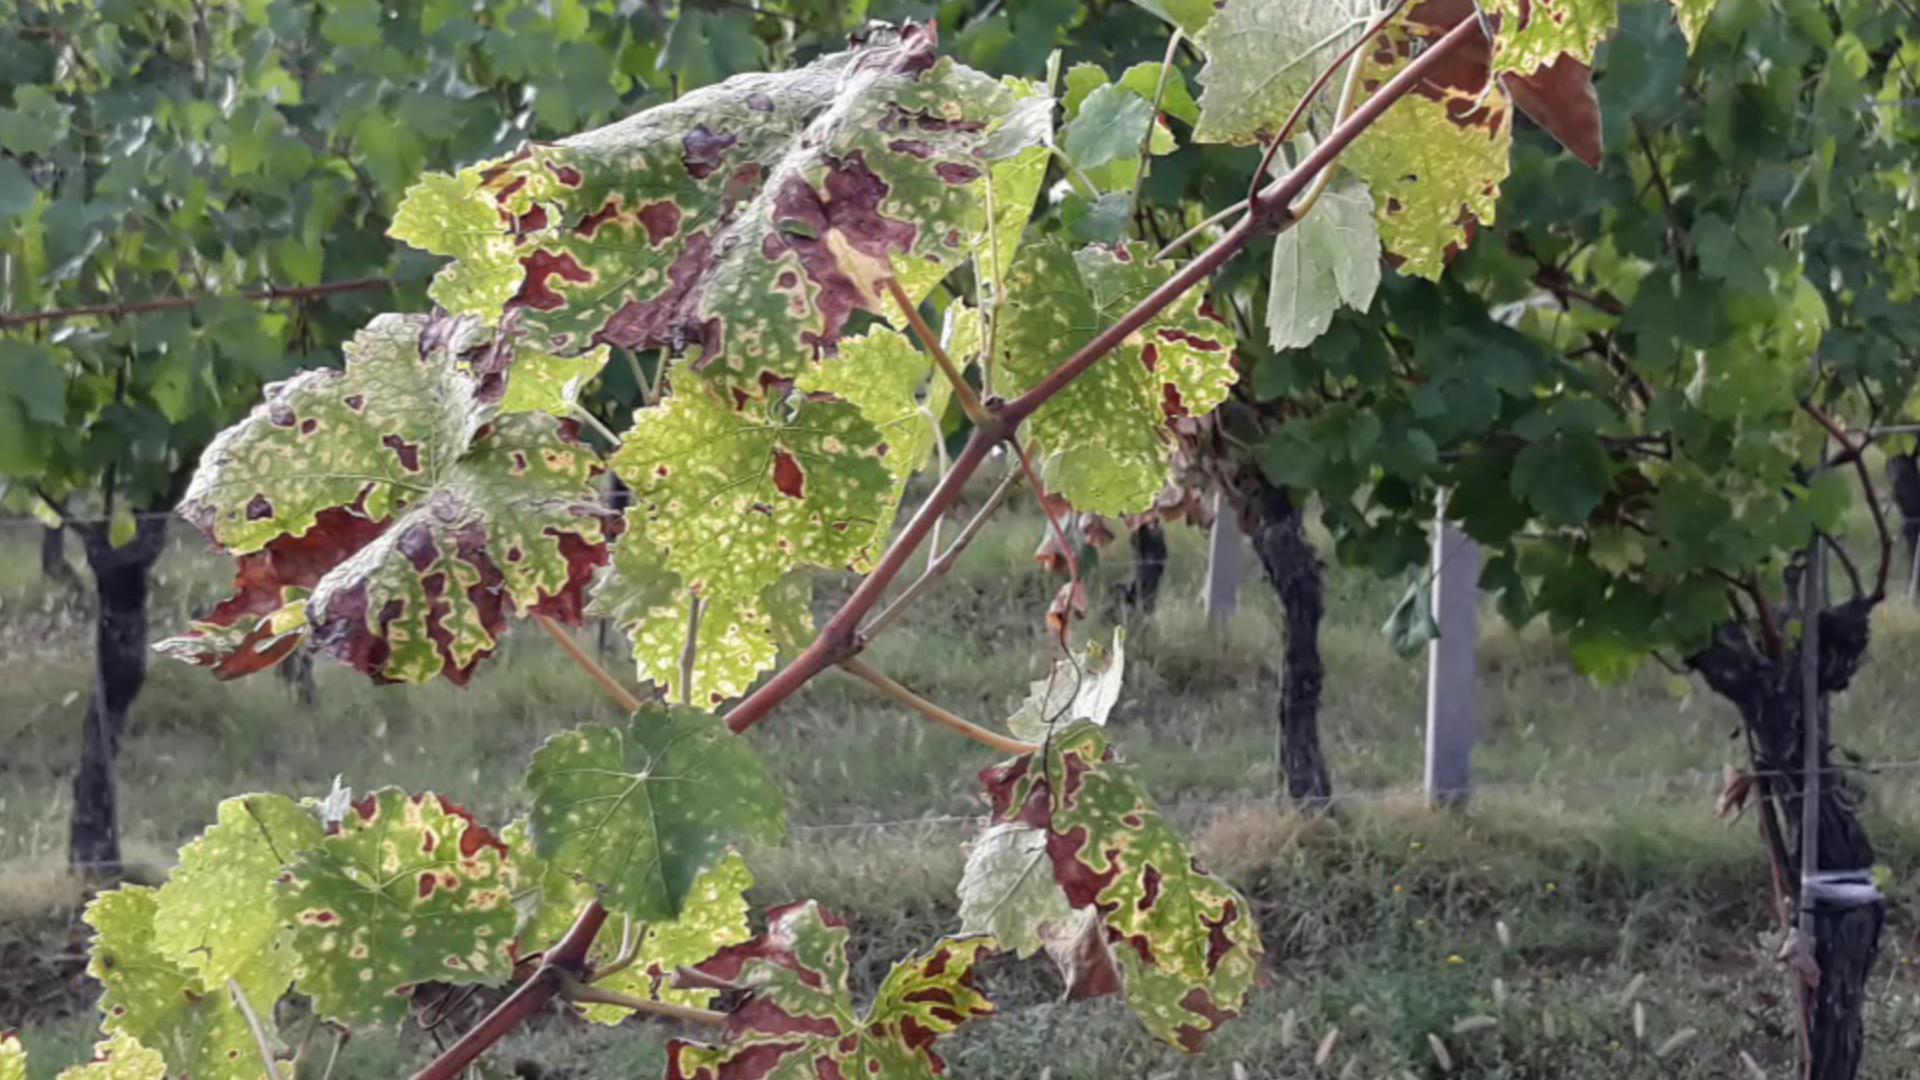
Label: esca